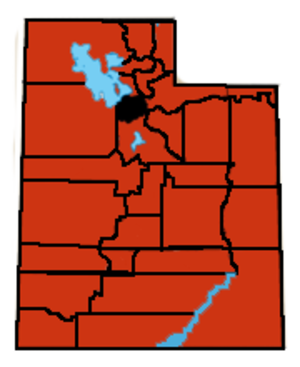
L’épidémie de 2009 de la nouvelle souche de grippe, grippe porcine A (H1N1), a infecté de nombreuses personnes à Mexico, et d'autres régions du Mexique, et une grande partie des États-Unis d'Amérique.